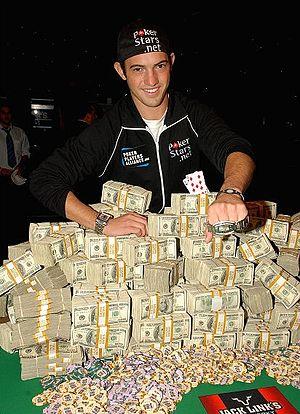
Joe Cada gagne le Main Event WSOP 2009
Joseph Cada, né le 17 novembre 1987 à Shelby Charter Township dans le Michigan aux États-Unis, est un joueur de poker professionnel américain, vainqueur du Main Event des World Series of Poker en 2009.